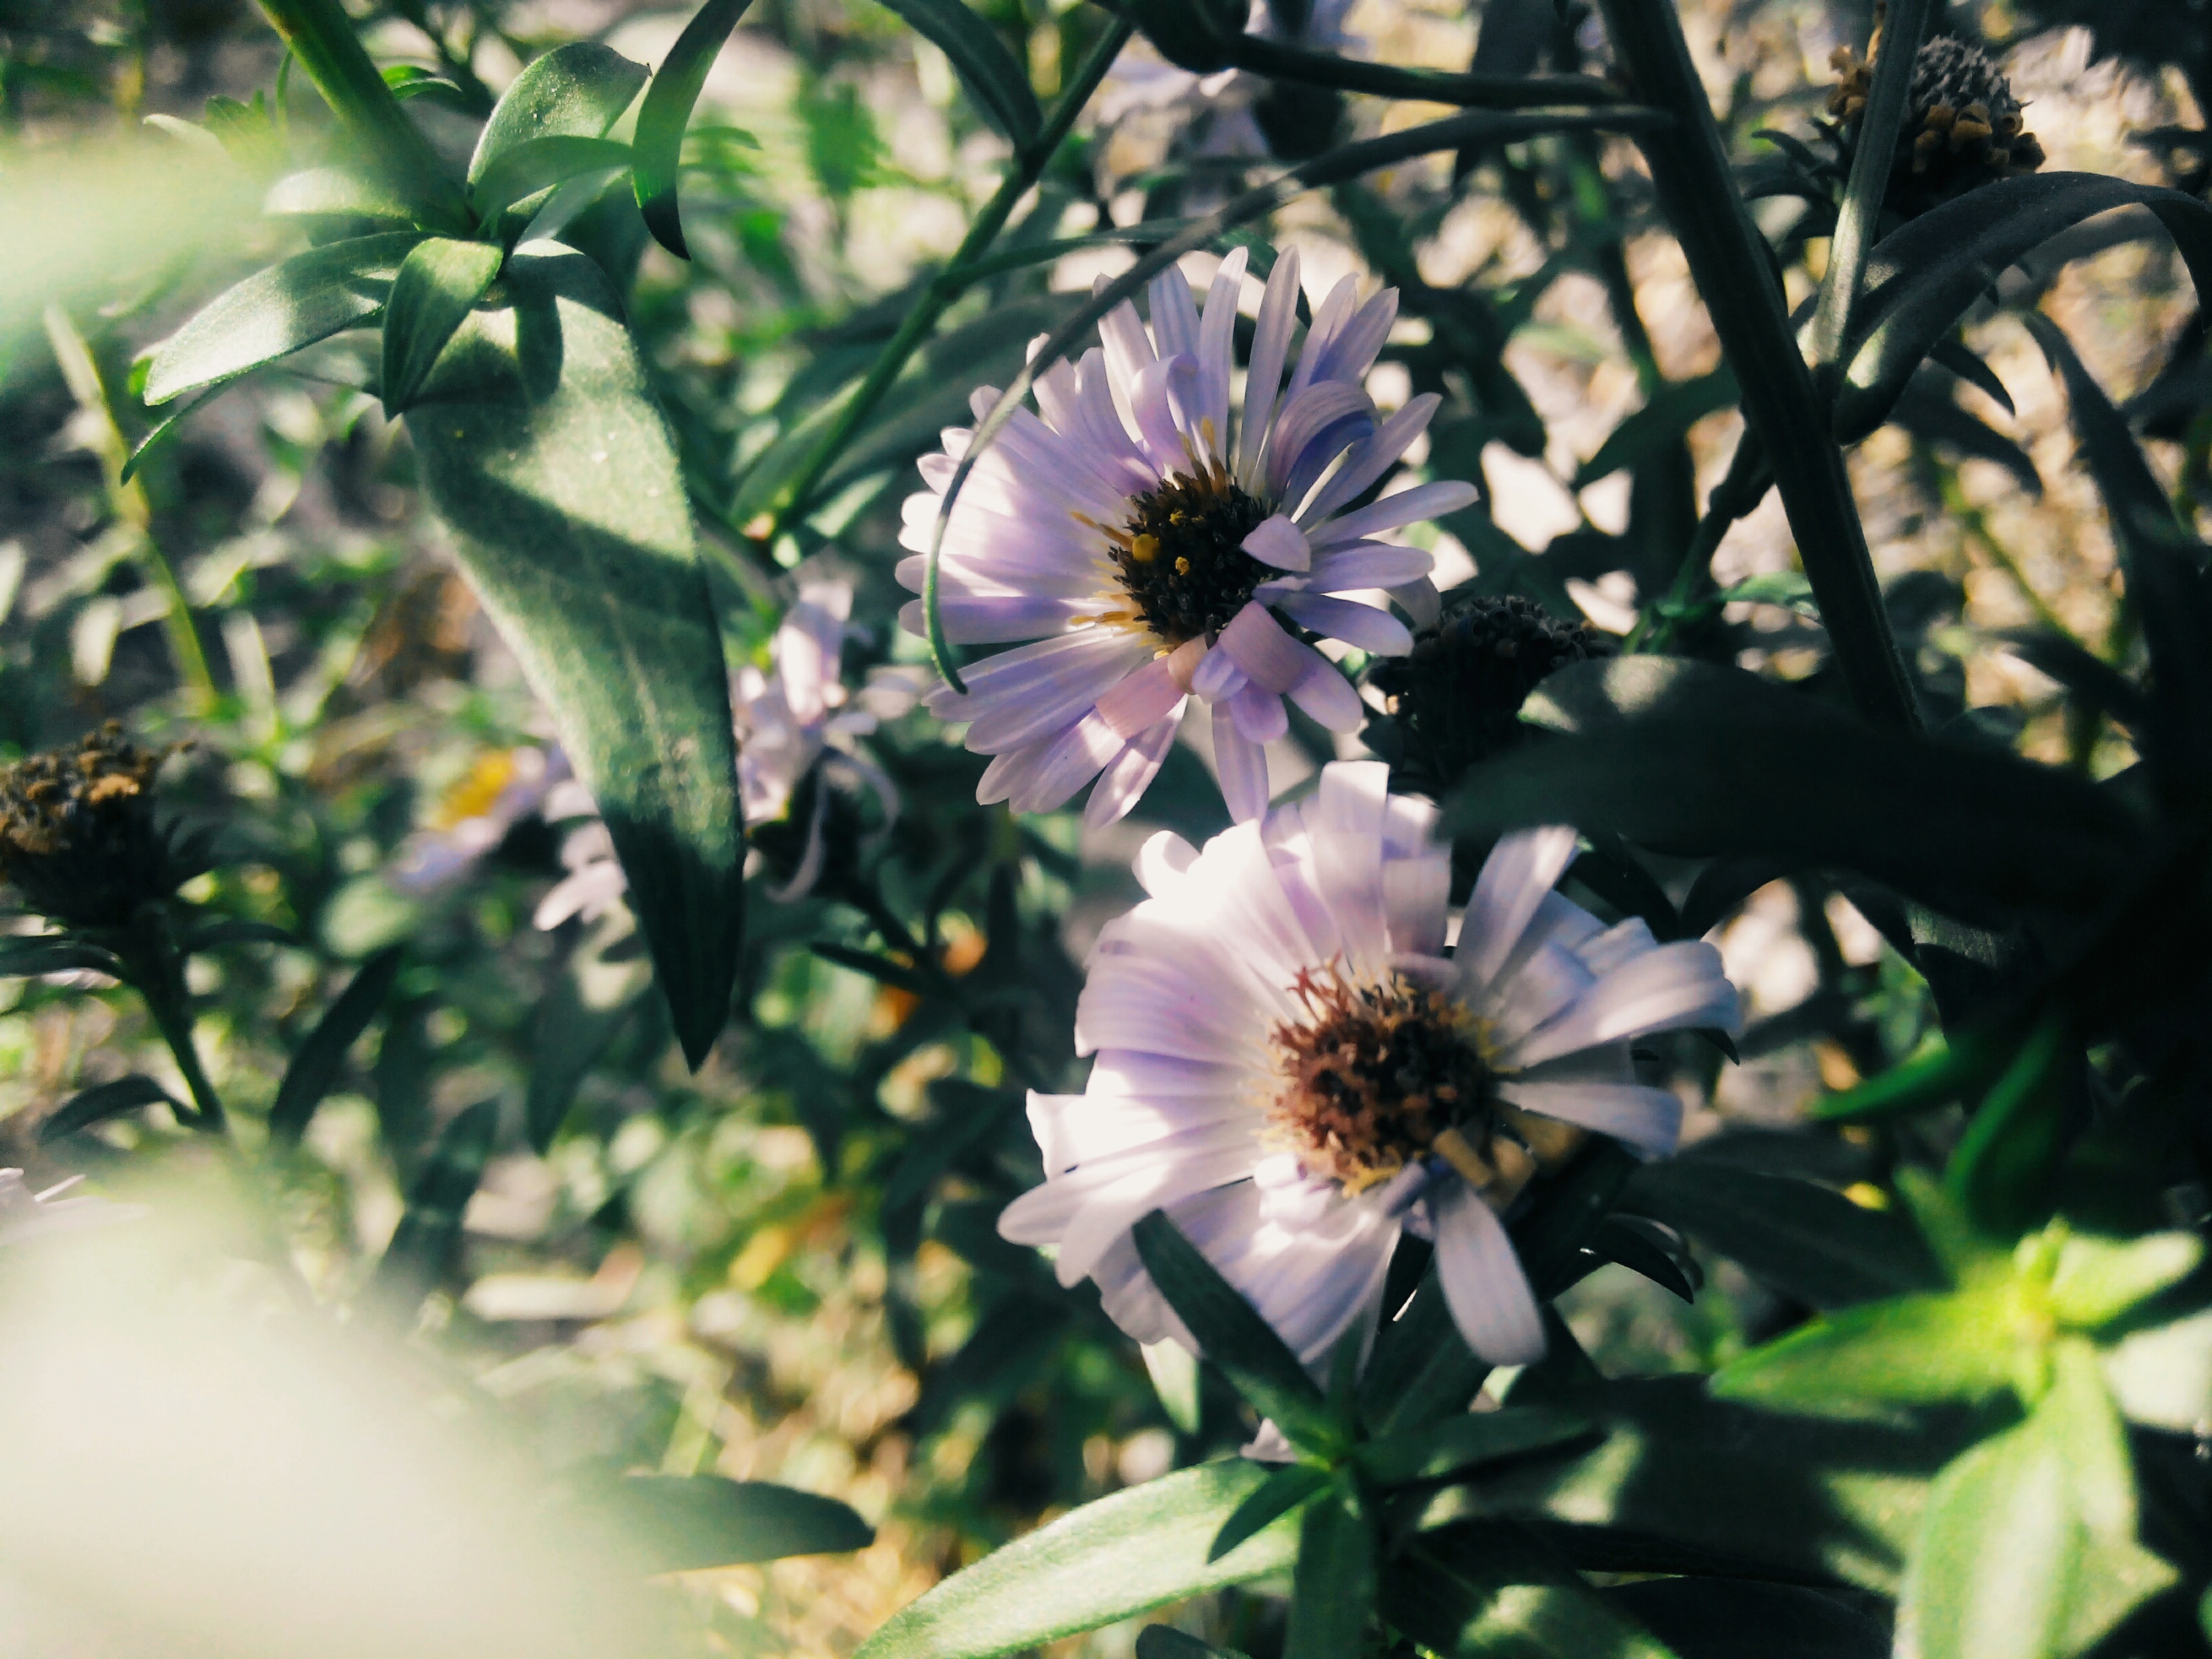
nature, blossom, plant, sun, flower, purple, petal, bloom, summer, macro, botany, flora, wildflower, flowers, flower bed, beautiful, bud, purple flower, living nature, macro photography, garden flower, beautiful flower, flowering plant, daisy family, land plant